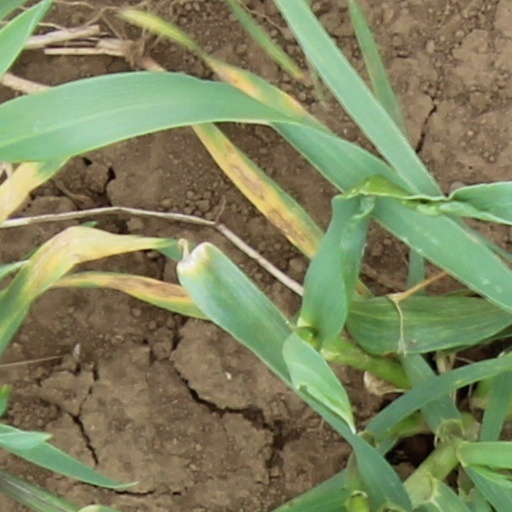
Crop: wheat